Bascombe Race Course

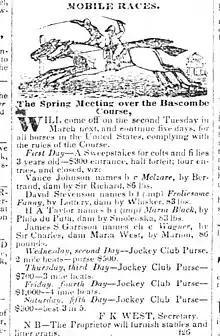
Bascombe Race Course Spring Races March 1838

On Tuesday, March 13th, 1838 races were held, secretary F.K. West. The First Day's Race was a Sweepstakes for colts and fillies, 3 years old, $300 Entrance Fee, $150 Forfeit Fee, four entries, closed. Local Vance Johnson's "Melzare," David Stevenson's "Frolicsome Fanny," Henry A. Tayloe's "Black Maria," and James S. Garrison's "Wagner." Day Two Jockey Club Purse, Two Mile Heats, purse $500. Day Three Jockey Club Purse $700, Three Mile Heats. Fourth Day Jockey Club Purse $1000, Four Mile Heats. Fifth Day The Proprietors Purse followed by The Jockey Club Purse, both $300. Results: J.S. Garrison's "Charles Magic," beat D. Stephenson's "Oseola" in the Proprietor's Purse. Henry A. Tayloe's "Hortense," beat J.S. Garrison's "Pollard," and D. Stephenson's "Frolicsome Fanny."